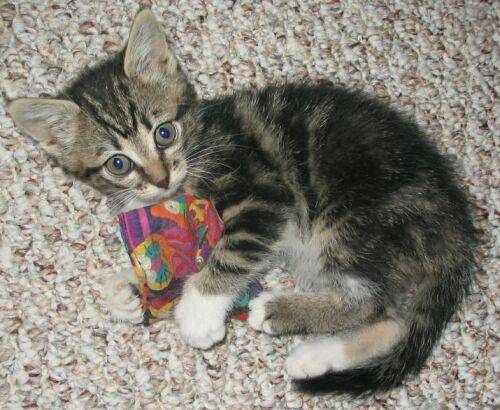
Label: cat